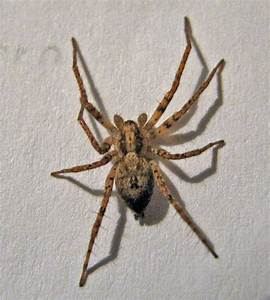
Label: spider